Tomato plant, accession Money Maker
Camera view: vertical (180 deg); turntable rotation: 150 degrees
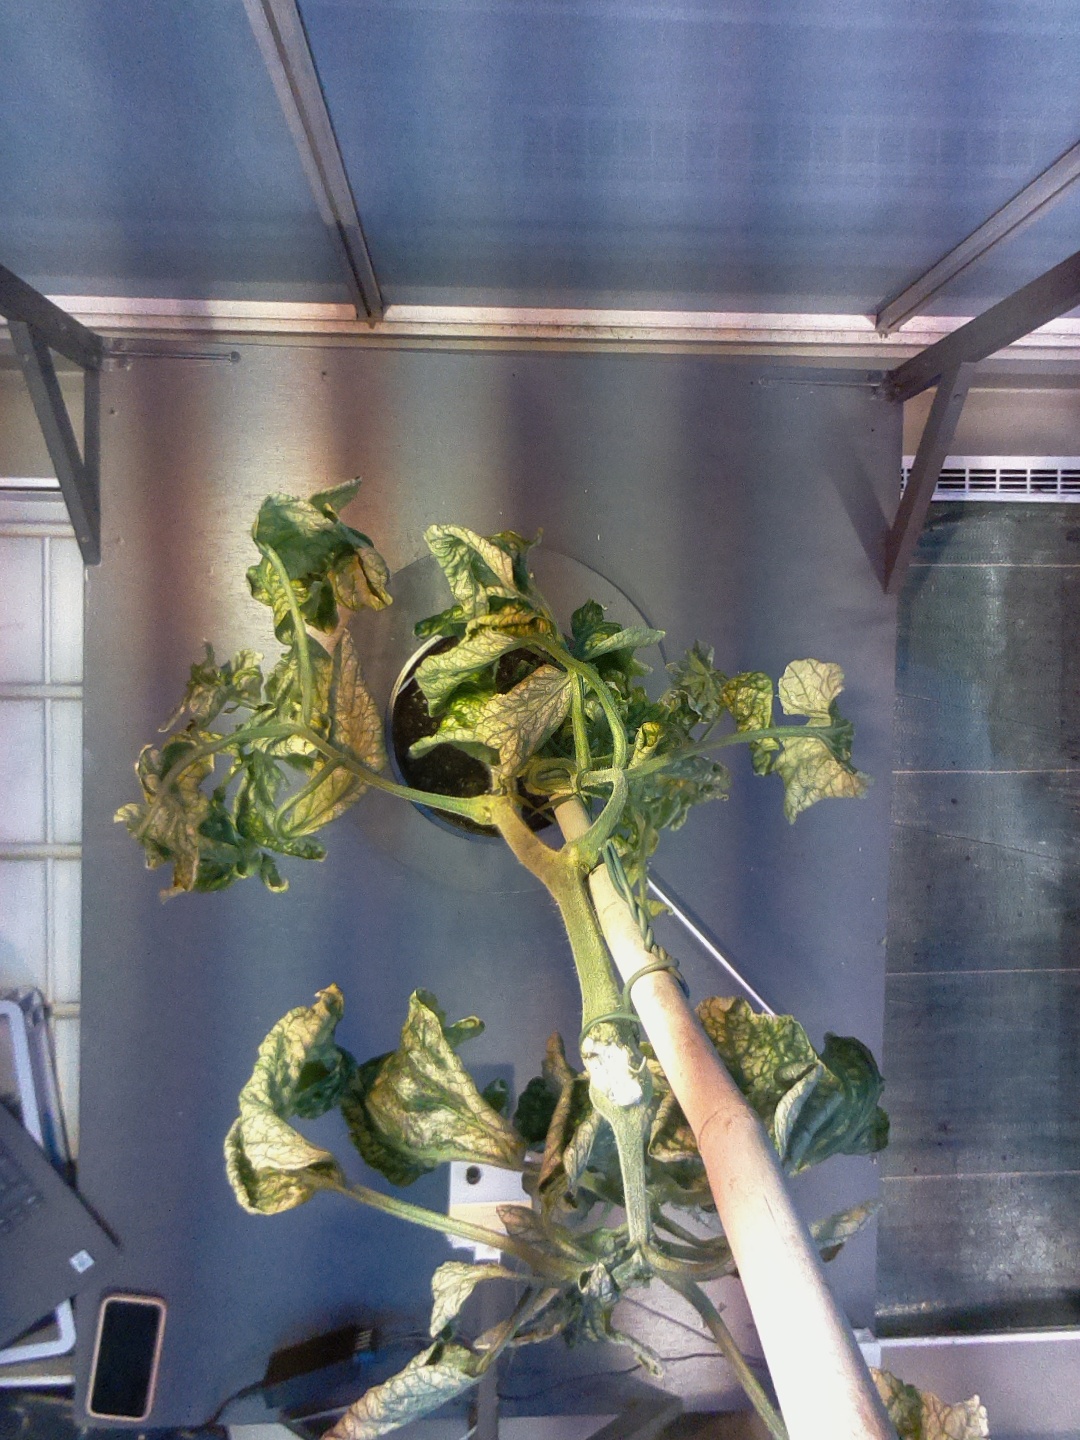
BBCH growth stage 52: 2 inflorescences visible